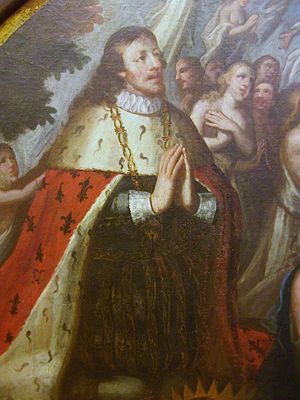
Aragoniens regenter / Huset Barcelona, 1164–1410
Martin 1.
Dette er en liste over Aragoniens regenter. Med Aragonien menes Kongeriget Aragonien, som var et selvstændigt kongerige i middelalderen. I dag er Aragonien en autonom region i det nordøstlige Spanien. Kongeriget Aragonien blev dannet i 1035, da Grevskabet Aragonien blev udskilt som et selvstændigt kongerige fra Kongedømmet Navarra i henhold til testamentet efter kong Sancho 3. I 1164 forenedes Kongeriget Aragonien i en personalunion med Grevskabet Barcelona i den Aragonske Krone. I det 13. århundrede blev kongedømmerne Valencia, Mallorca og Sicilien tilføjet kronen og i det 14. århundrede Kongeriget Sardinien og Corsica. Den Aragonske Krone blev endelig i 1479 forenet med Kastilien i en ny personalunion, som førte til Spaniens grundlæggelse. Den Aragonske Krone og dets kongeriger fortsatte med at eksistere indtil 1714, da dets konstitutioner blev opløst i Nueva Planta dekreterne ved afslutningen af den Spanske Arvefølgekrig.